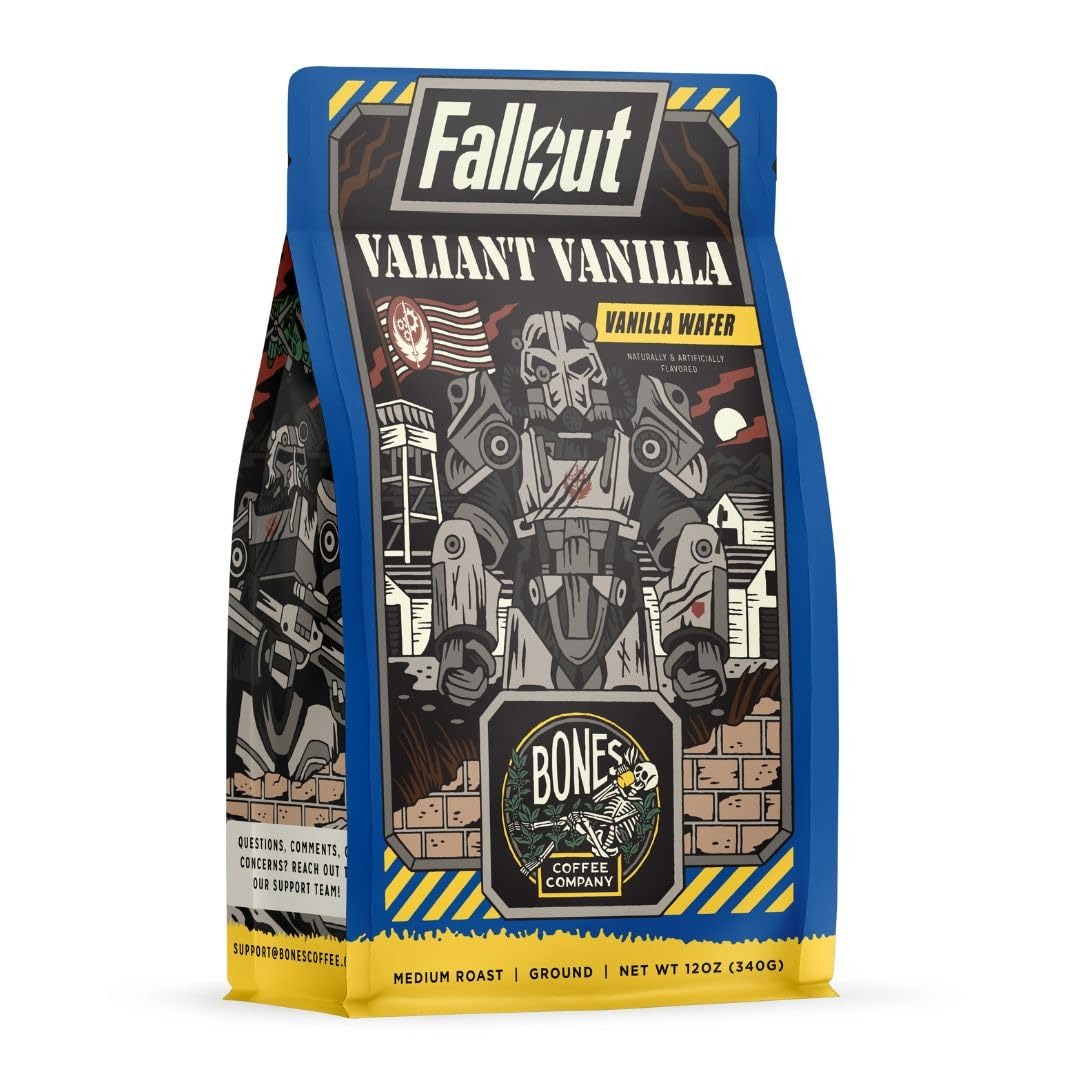
Item Name: Bones Coffee Company Fallout Valiant Vanilla, Vanilla Wafer Flavored Coffee, Medium Roast Low Acid, 12 Oz Ground
Bullet Point 1: Suit up and grab a cup of Valiant Vanilla because those feral ghouls & mutants aren't going to destroy themselves. Steel your mind & body with this delicious brew infused with delightful vanilla wafer flavor. Ad Victoriam! 100% recyclable 12 count single-serve coffee pods Compatible with Keurig 1.0 & 2.0. Official merchandise from the Amazon Original series Fallout.
Bullet Point 2: Artisan roasted coffee beans; Carefully selected coffee beans roasted in small batches so you get fresh coffee; Each bag is packaged in resealable bags to maintain freshness
Bullet Point 3: Whole bean coffee and ground coffee; Our ground coffee is suited for use in auto drip machines; Grind the whole beans to the required coarseness for french press, pour over or cold brew methods
Bullet Point 4: Vegan and keto friendly; Enjoy our flavored coffee without feeling guilty; Our gourmet coffee is keto and vegan friendly with no dairy, no sugar or carbs
Bullet Point 5: Fresh arabica beans; Our Brazilian coffee beans are ethically sourced and each batch is roasted fresh; Our medium roast arabica coffee gives you a smooth flavor with low acidity, sweet aroma and unique taste
Product Description: Bones Coffee Company stands out as an enticing alternative to what usually lines the shelves at the local grocery store. As small batch roasters, we bring imaginative flavors and colorful artwork to our customers. Bones Coffee provides seriously fresh, delicious coffee right to your doorstep. Our loyal customers have fueled our success and ignited our passion to keep bringing delectable flavors and unique experiences in every cup.
Value: 12.0
Unit: Ounce

Price: 19.99